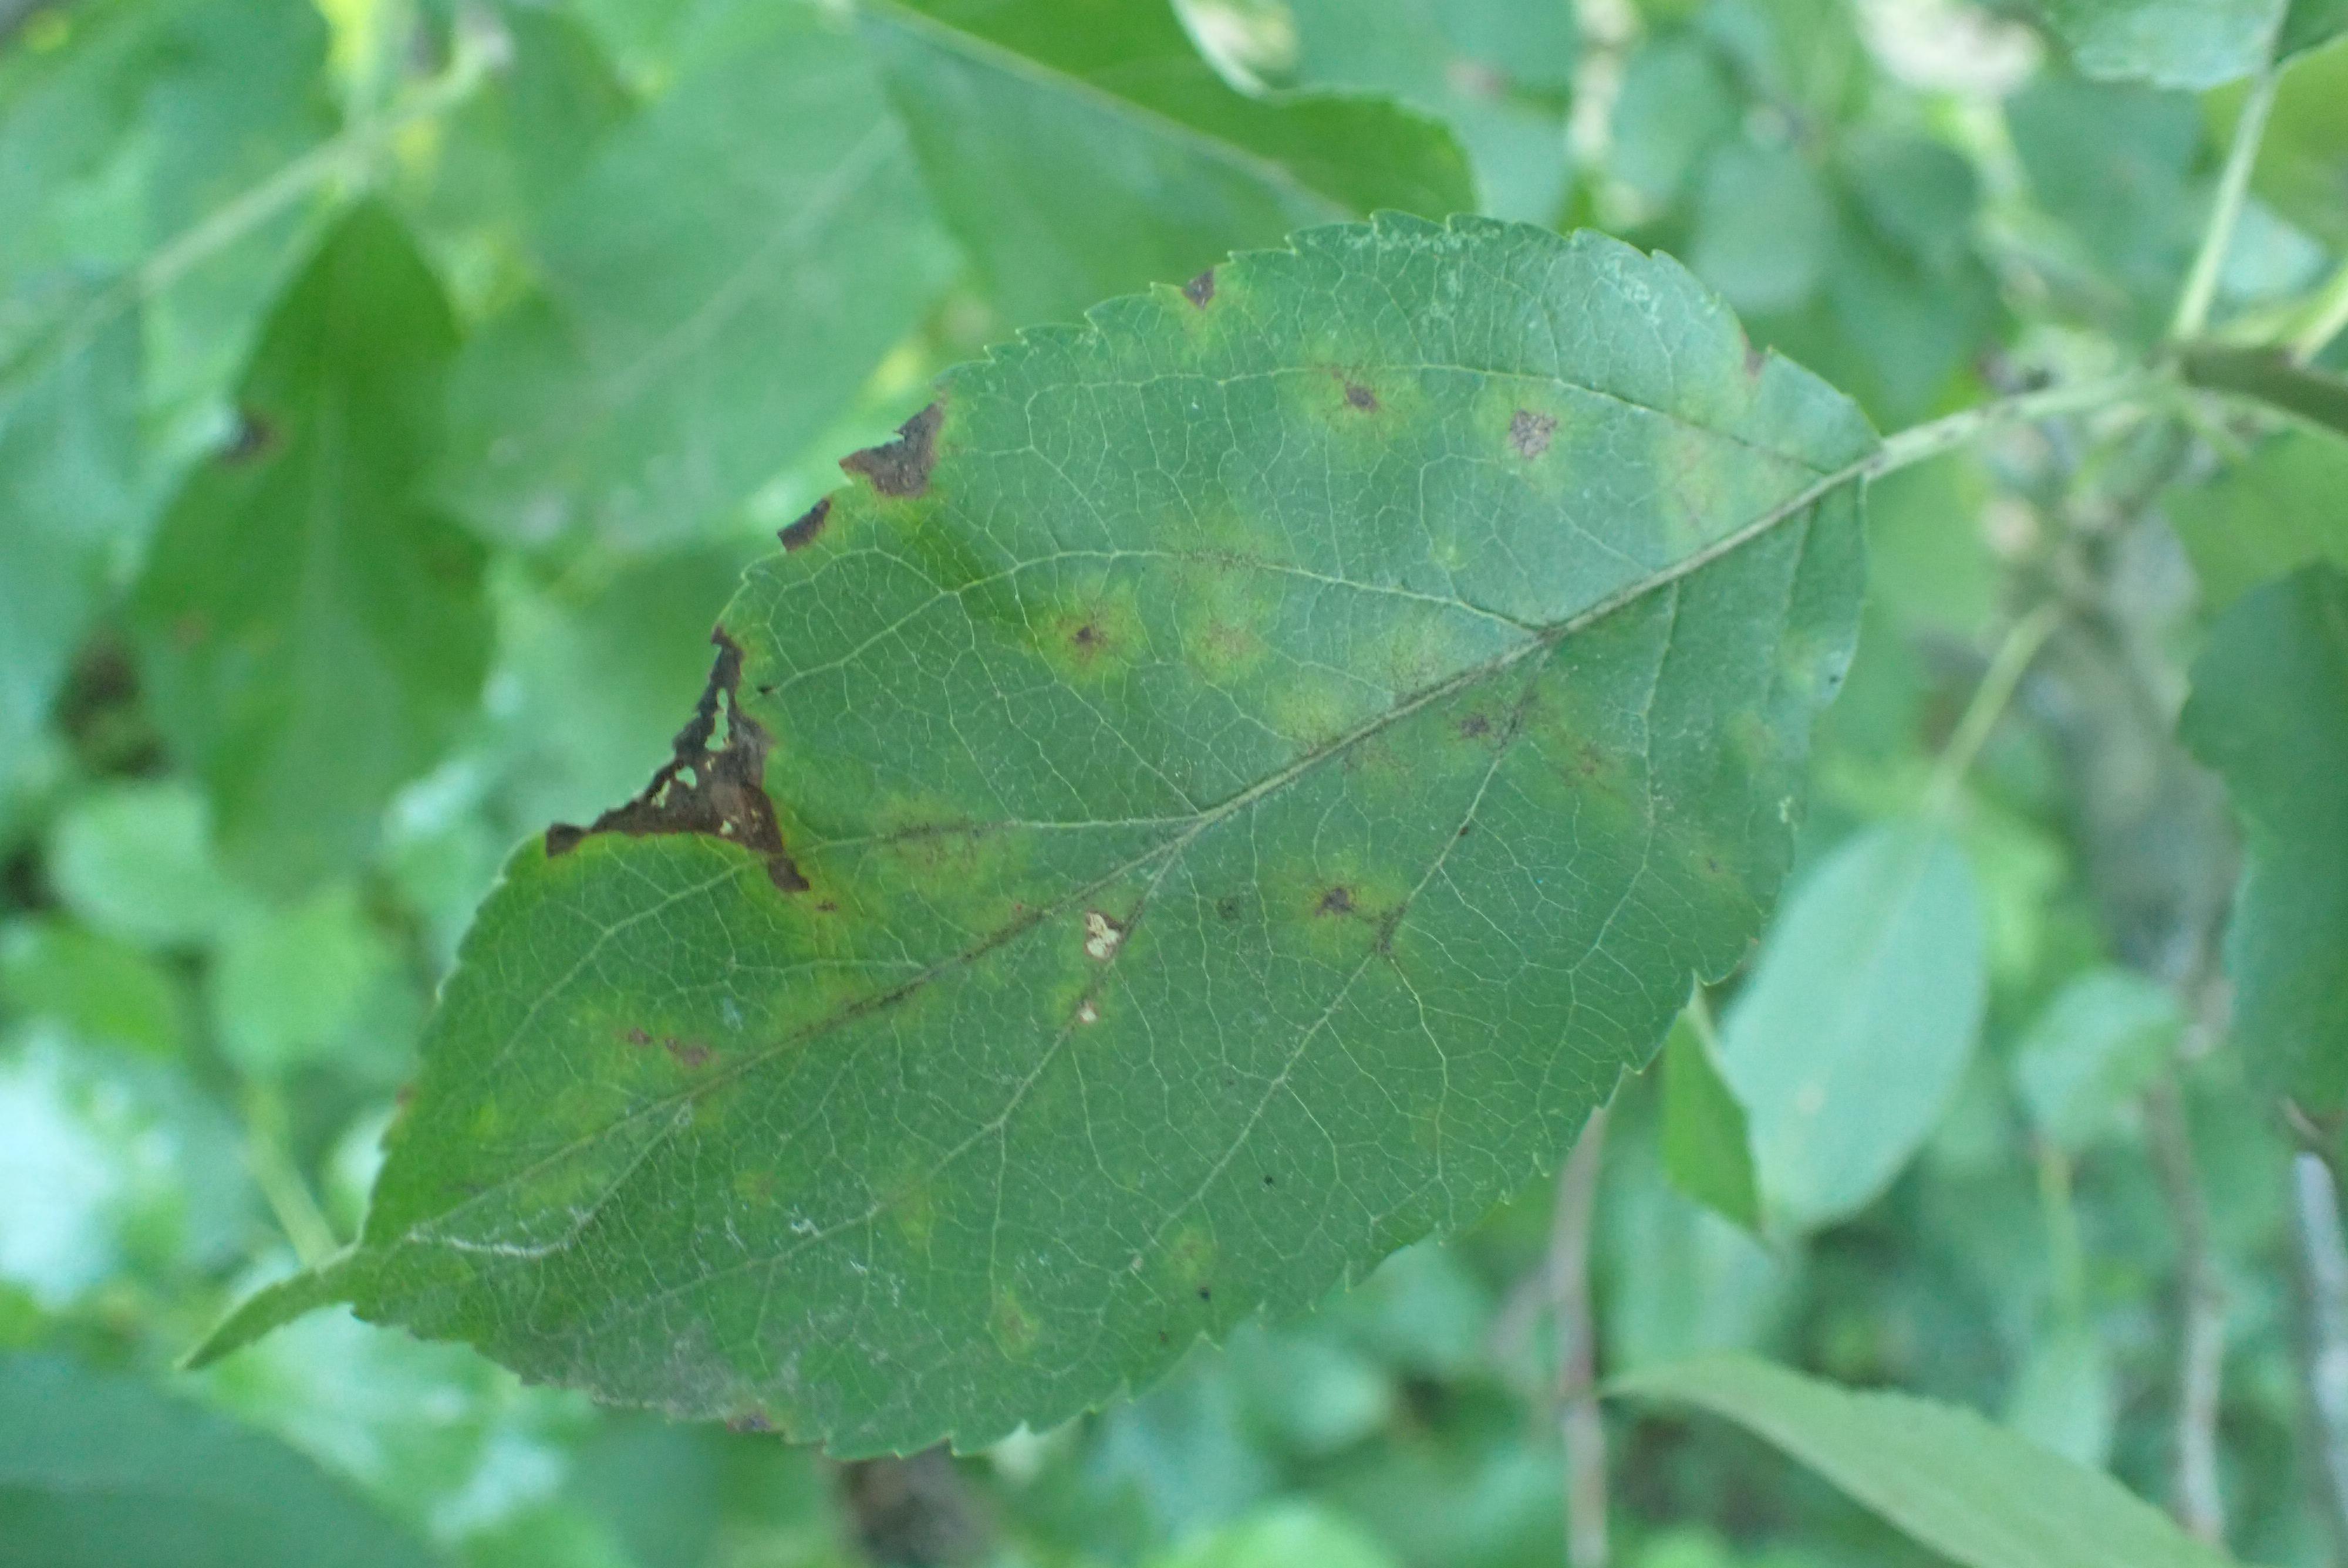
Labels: scab